Treasury-class cutter

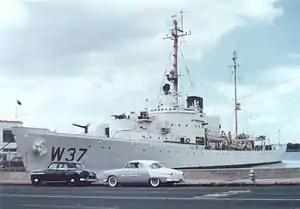
USCGC "Taney" at Honolulu in 1958

With the exception of "Hamilton", which was torpedoed and sunk off Iceland 29 January 1942, all of the Treasury-class ships led very long lives. "Bibb" and "Duane" were sunk as artificial reefs off the coast of Florida in 1987. "Campbell" was sunk by the US Navy in a training exercise on 29 November 1984. "Spencer" was sold 8 October 1981 for scrap. "Taney" is currently a museum ship at the Baltimore Maritime Museum, in Baltimore, Maryland, and "Ingham" is part of the Key West Maritime Museum in Key West, Florida.